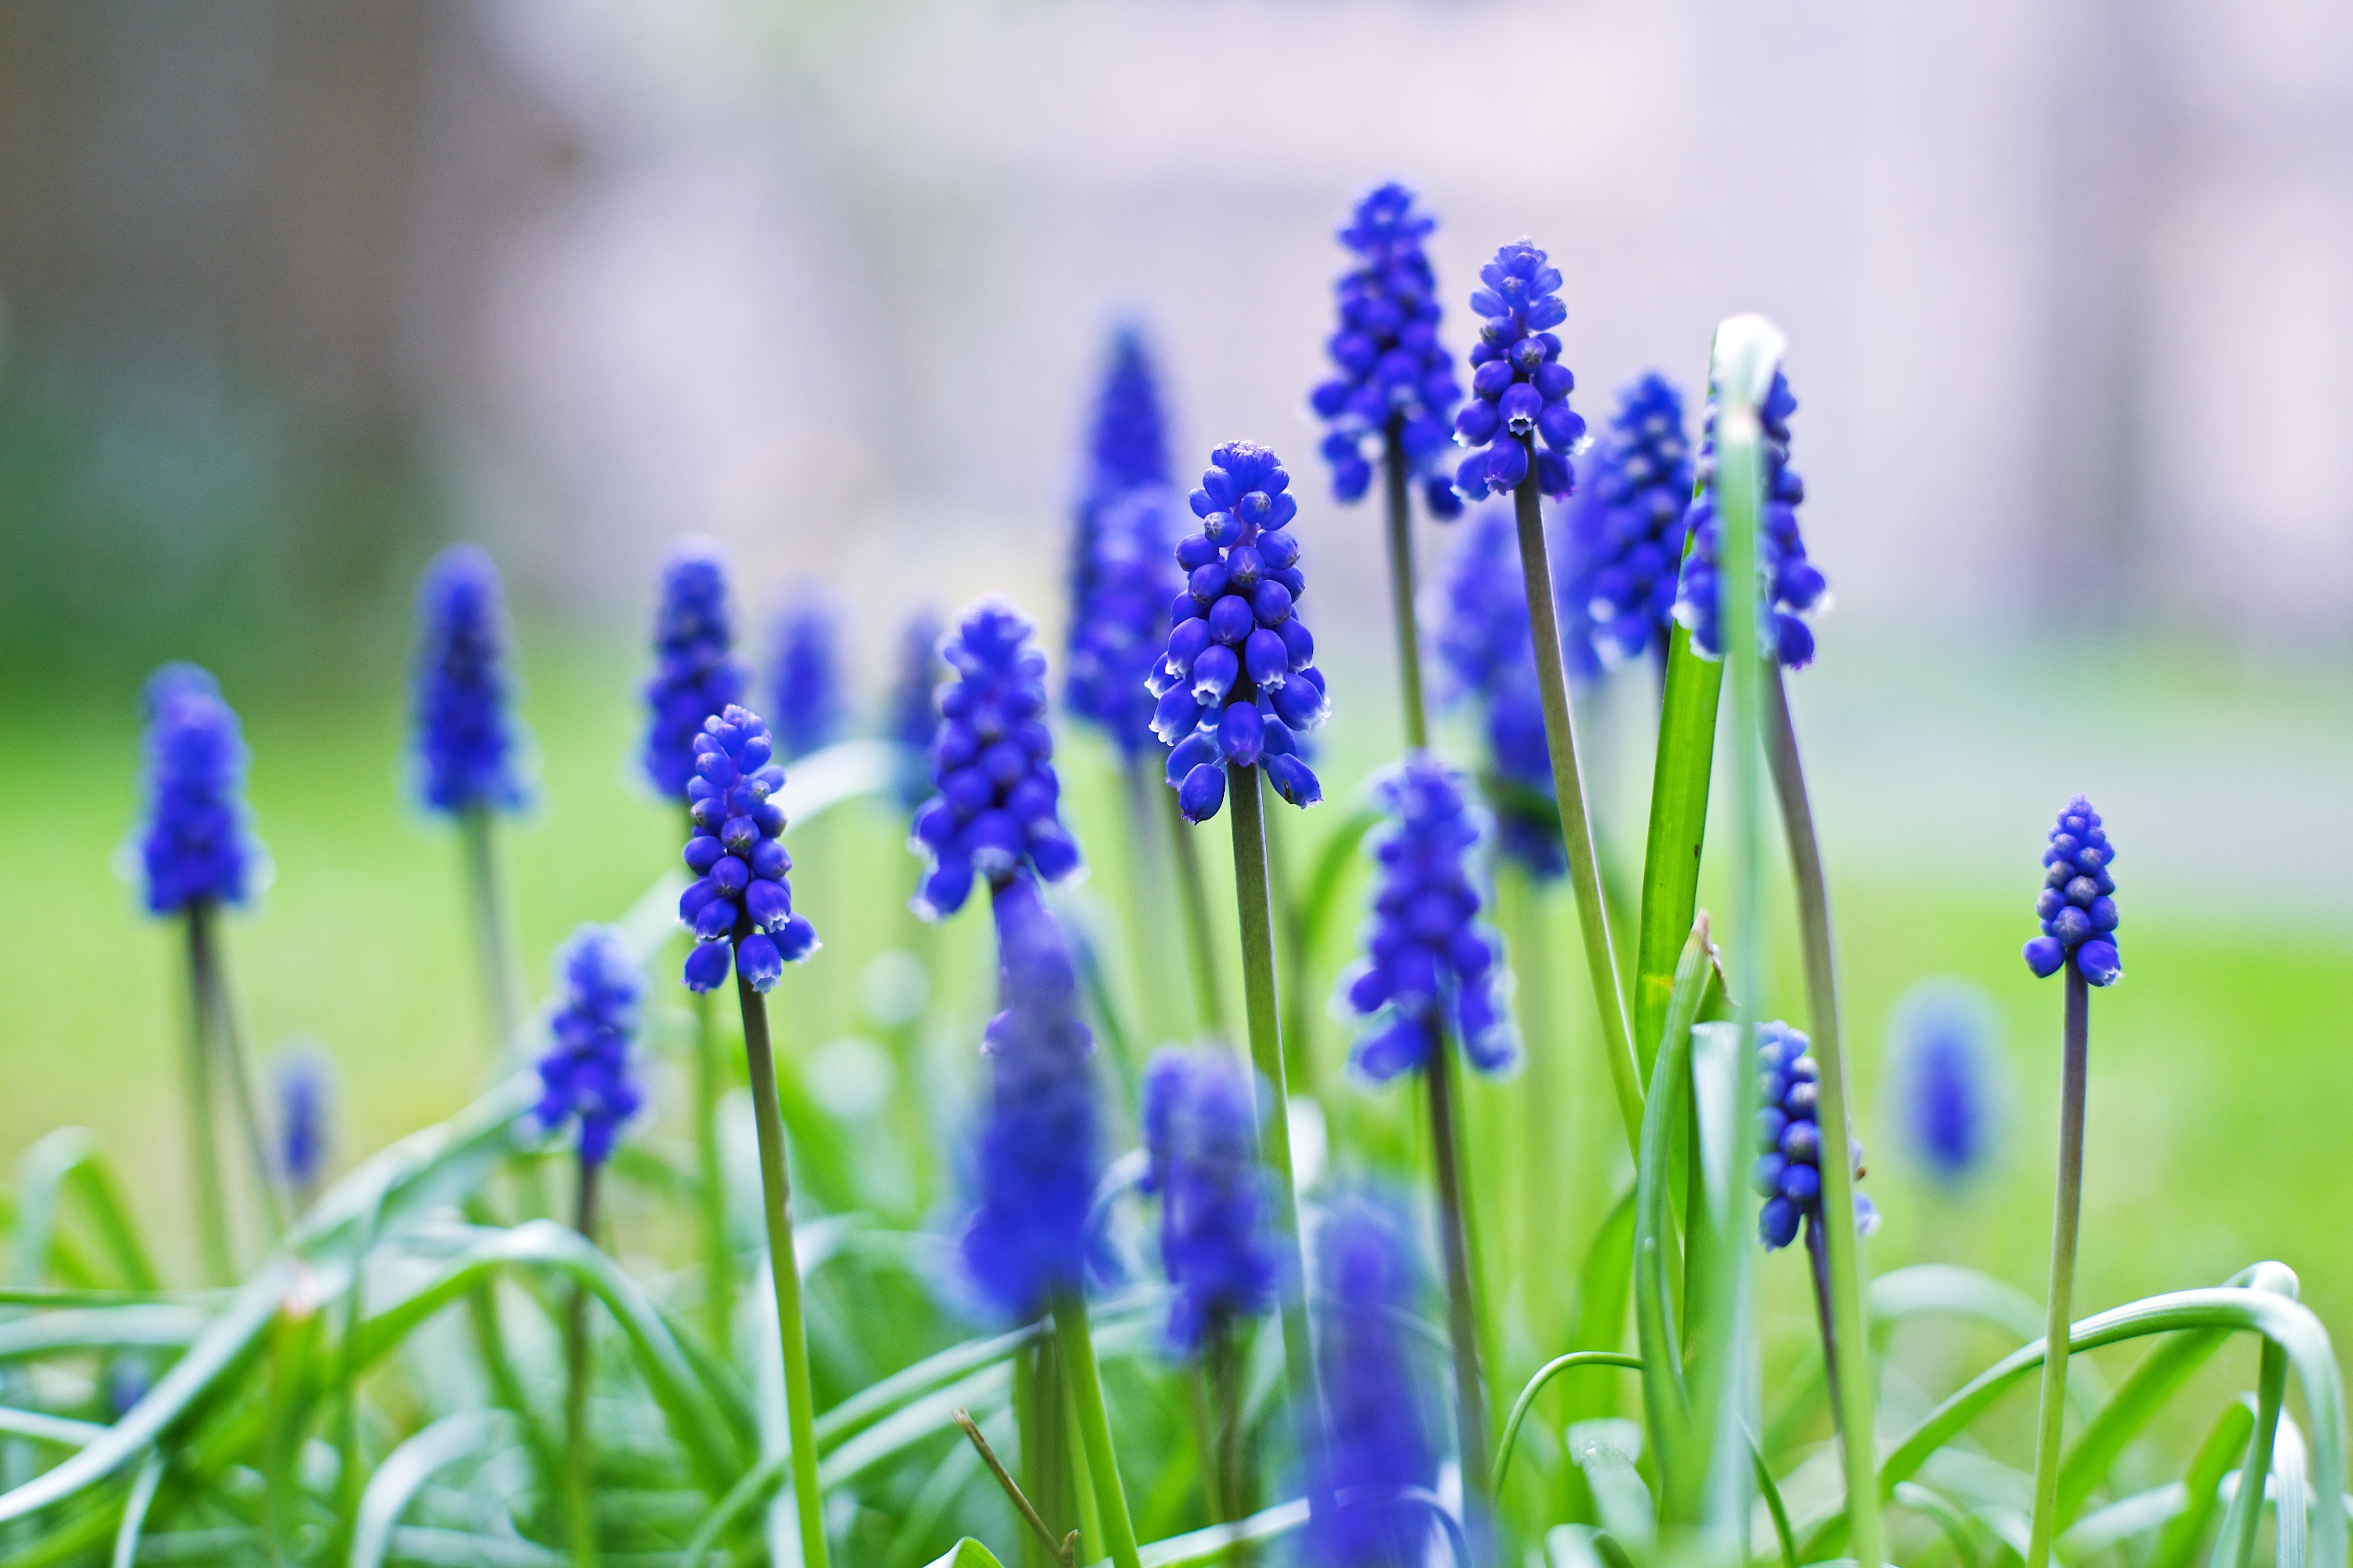
grass, plant, meadow, flower, spring, green, herb, botany, blue, flora, lavender, wildflower, 2015, sony, dof, a7, hyacinth, flowery, macro photography, flowering plant, grass family, plant stem, land plant, english lavender, french lavender